Macedonian alphabet

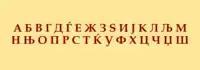
The letters of the Macedonian alphabet.

The above table contains the printed form of the Macedonian alphabet; the cursive script is significantly different, and is illustrated below in lower and upper case ("letter order and layout below corresponds to table above").